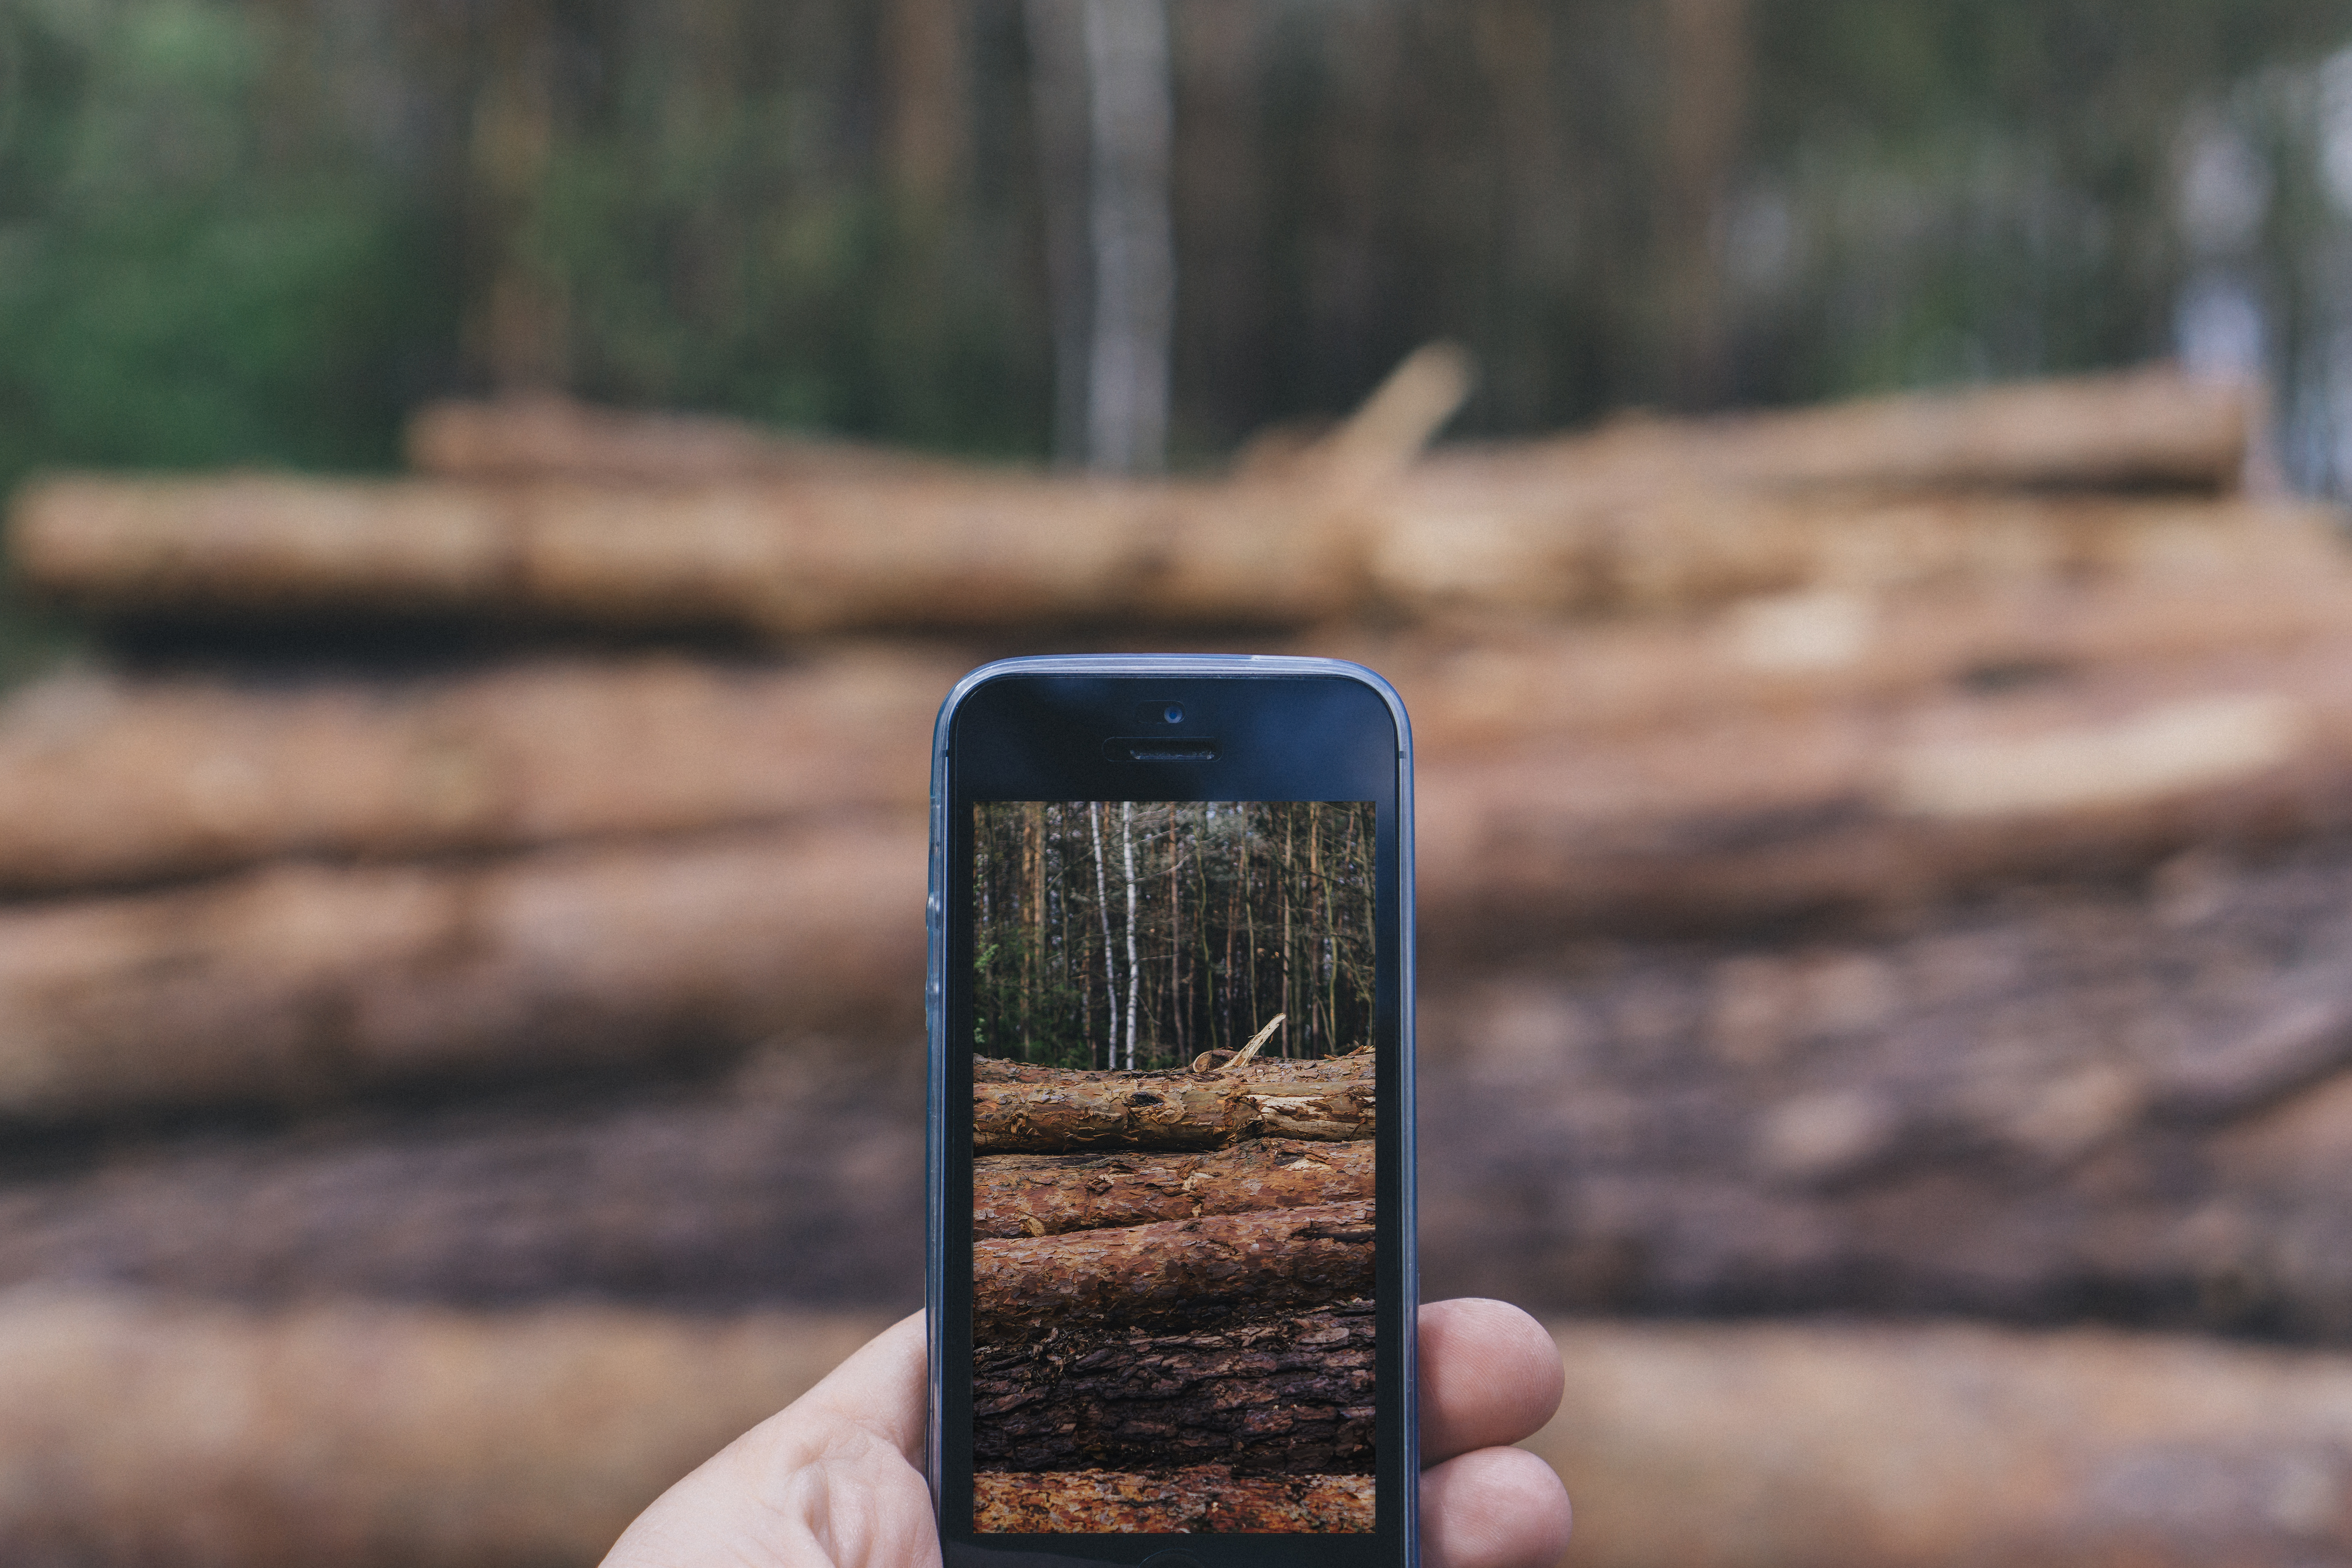
iphone, smartphone, hand, tree, nature, forest, wood, technology, soil, mobile phone, taking photo, trees, hands, photograph